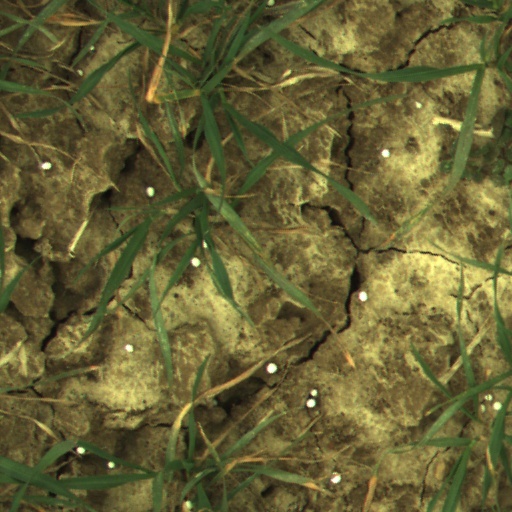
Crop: wheat